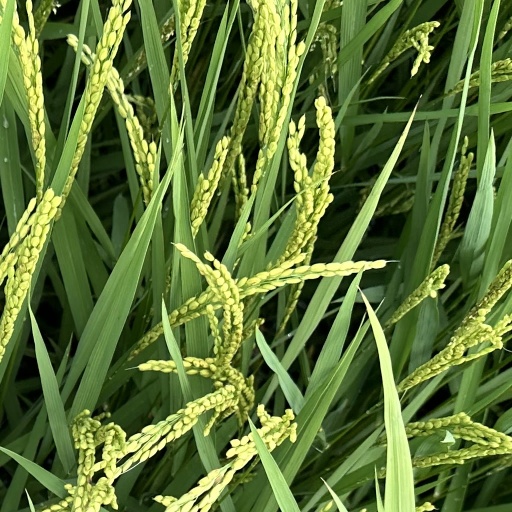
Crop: rice